Annie Sprinkle

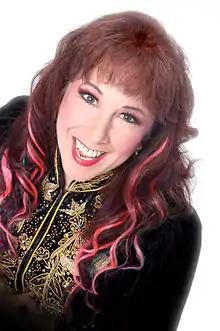
Annie Sprinkle in 2005

Annie M. Sprinkle (born Ellen F. Steinberg on July 23, 1954) is an American certified sexologist, performance artist, former sex worker, filmmaker, and advocate for the decriminalization of sex work.